Overskate

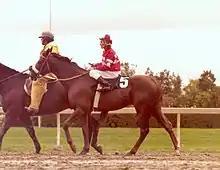
Overskate and Robin Platts before the last race of the horse's career, the Jockey Club Cup Stakes Handicap at Woodbine on October 4, 1980. He won carrying 128 lbs.

Overskate (1975–1992) was a Canadian Thoroughbred Champion Hall of Fame racehorse. Sired by Nodouble out of the dam Overstate who was a descendant of the great sire Princequillo as well as Man o' War, Overskate was foaled at his owner's farm in Port Elgin, Ontario.